Cannoli
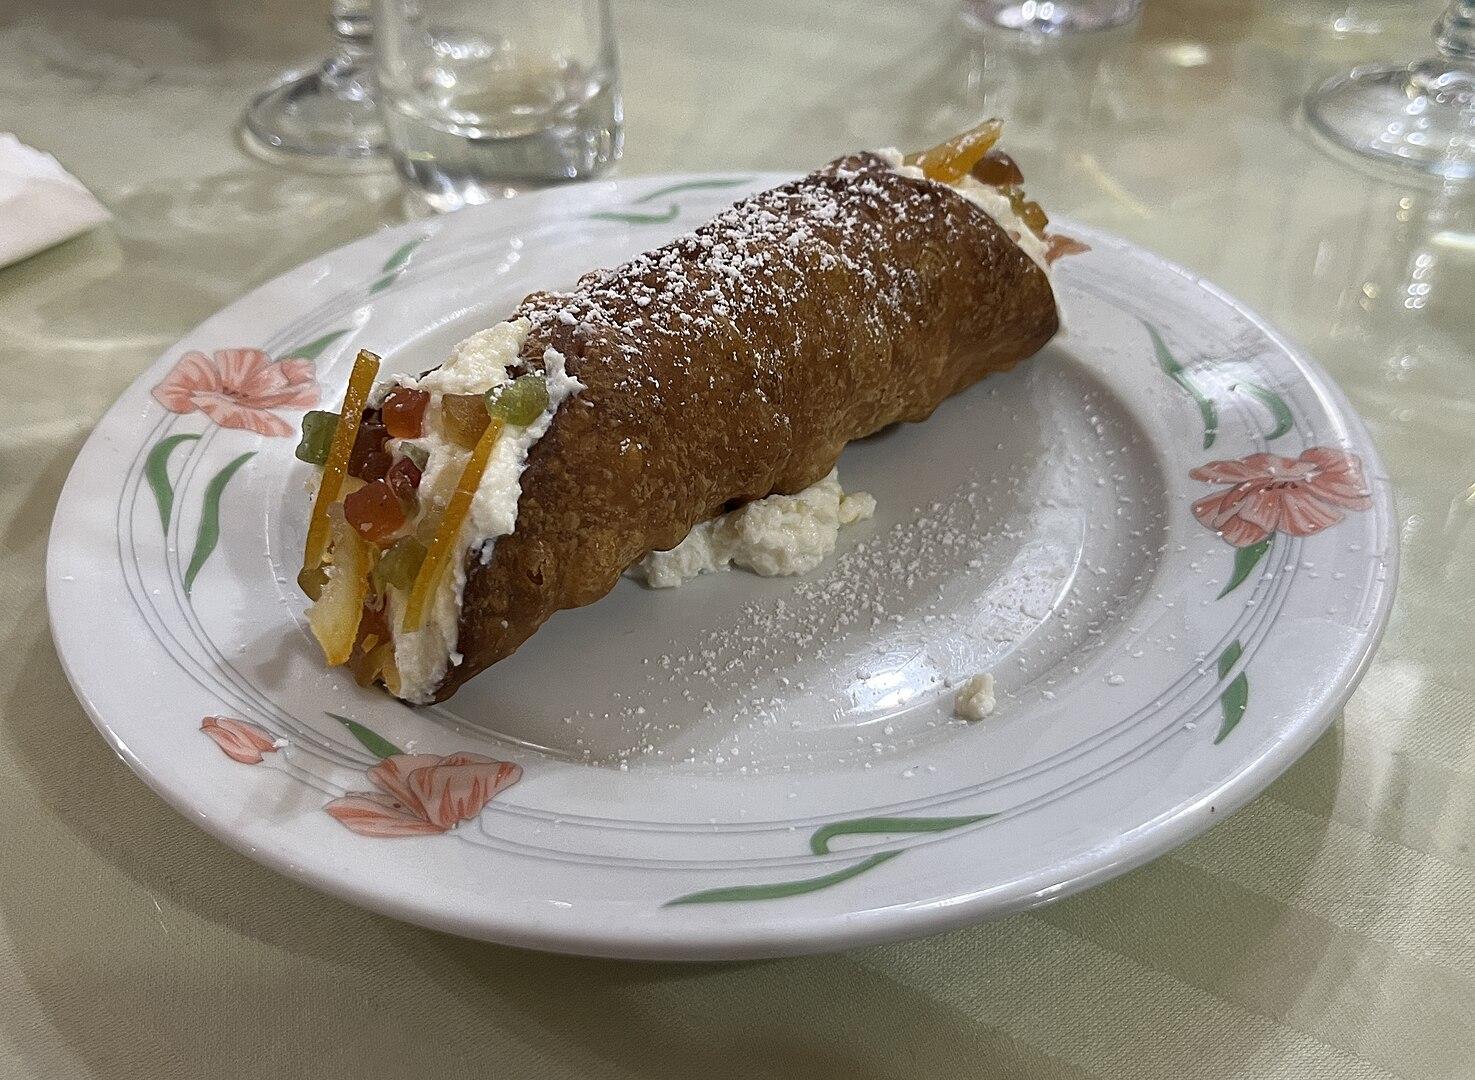
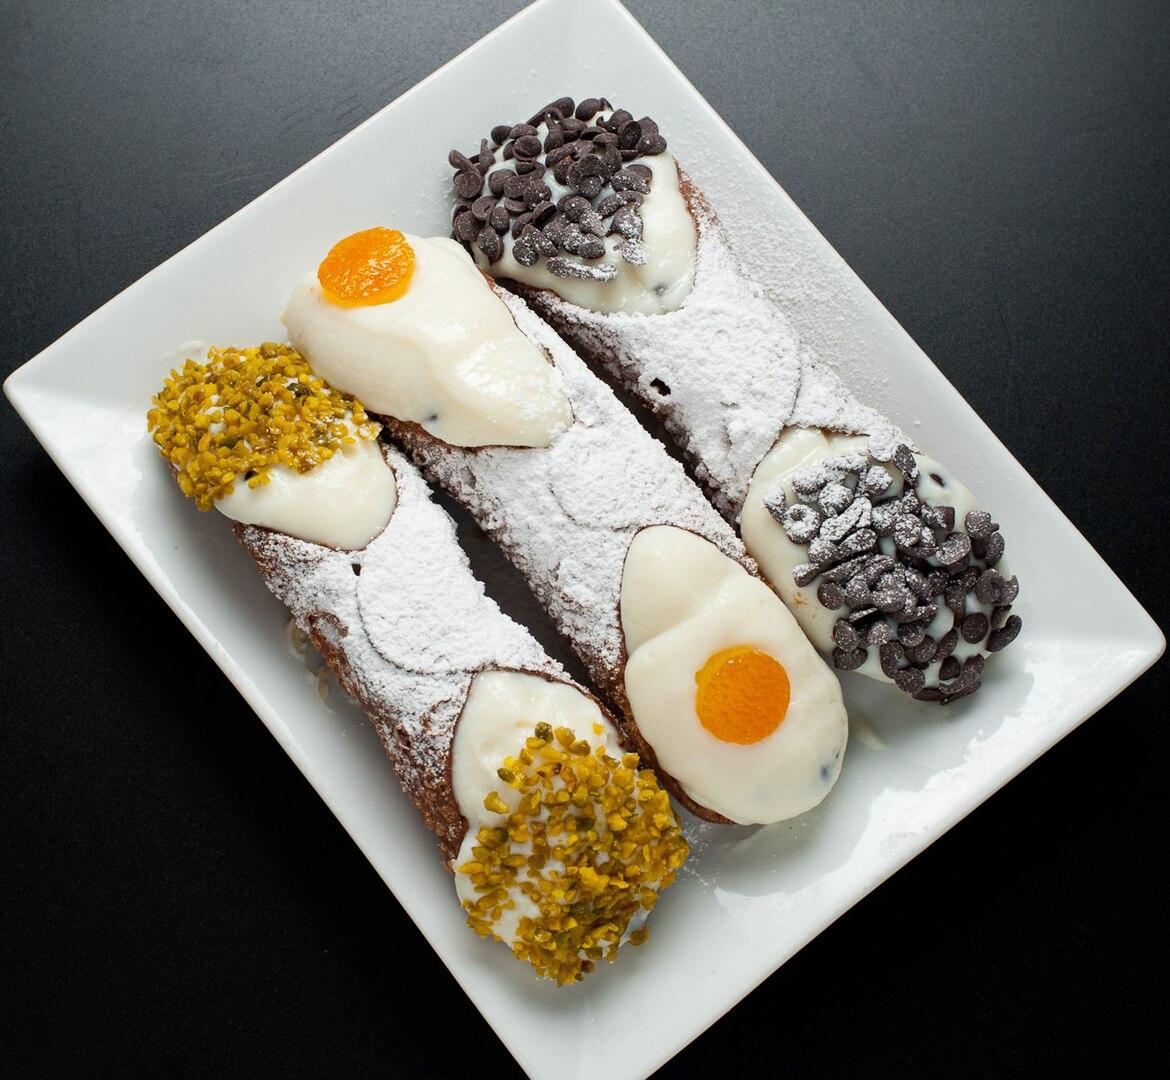
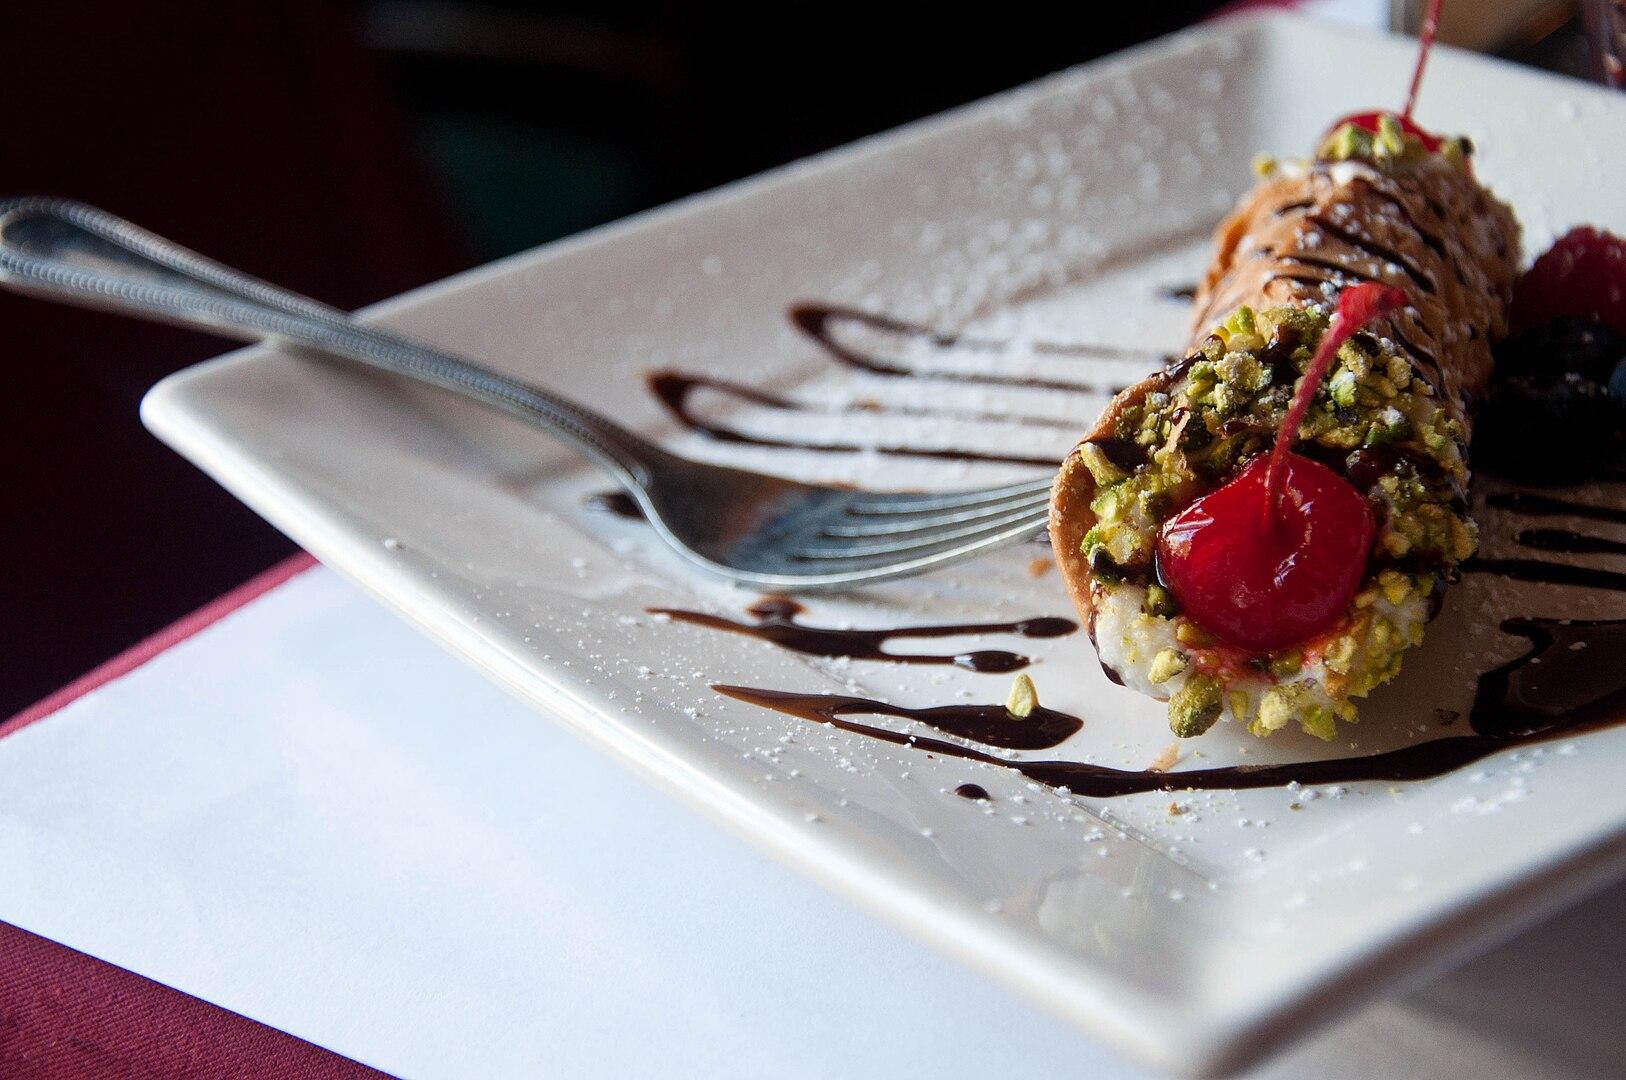
Also known as:
ar - Arabic: كانولي
ary - Moroccan Arabic: كانولي
az - Azerbaijani: Kannoli
bg - Bulgarian: Сицилианско каноло
ca - Catalan: Cannoli
cs - Czech: Cannolo
de - German: Cannolo
el - Greek: Καννόλι
eo - Esperanto: Kanoloj
es - Spanish: Cannolo
et - Estonian: Cannoli
eu - Basque: Cannolo
fa - Persian: کانولی
fr - French: Cannolo
he - Hebrew: קנולי
hu - Hungarian: Cannolo
hy - Armenian: Կանոլի
id - Indonesian: Cannoli
it - Italian: Cannolo siciliano
ja - Japanese: カンノーロ
jv - Javanese: Cannoli
ko - Korean: 칸놀로
mk - Macedonian: Каноли
ms - Malay: Cannoli
nap - Neapolitan: Cannuolo
nb - Norwegian Bokmål: Cannoli
nl - Dutch: Cannoli
pl - Polish: Cannolo
pt - Portuguese: Cannoli
ru - Russian: Канноли
scn - Sicilian: Cannolu
sq - Albanian: Cannoli
sr - Serbian: Каноли
sv - Swedish: Cannoli
tl - Tagalog: Kanoli
tr - Turkish: Cannoli
uk - Ukrainian: Каннолі
zh - Chinese: 奶油甜馅煎饼卷
Category: pastry (fried dough)
Cuisine: Italian
Associated cuisines: Italian
Area: Sicily, Palermo, Catania, Ramacca
Countries: Italy
Region: Southern Europe, , , ,
The dish is a pastry consisting of a tube-shaped shell of fried pastry dough, filled with a sweet, creamy filling containing ricotta cheese.